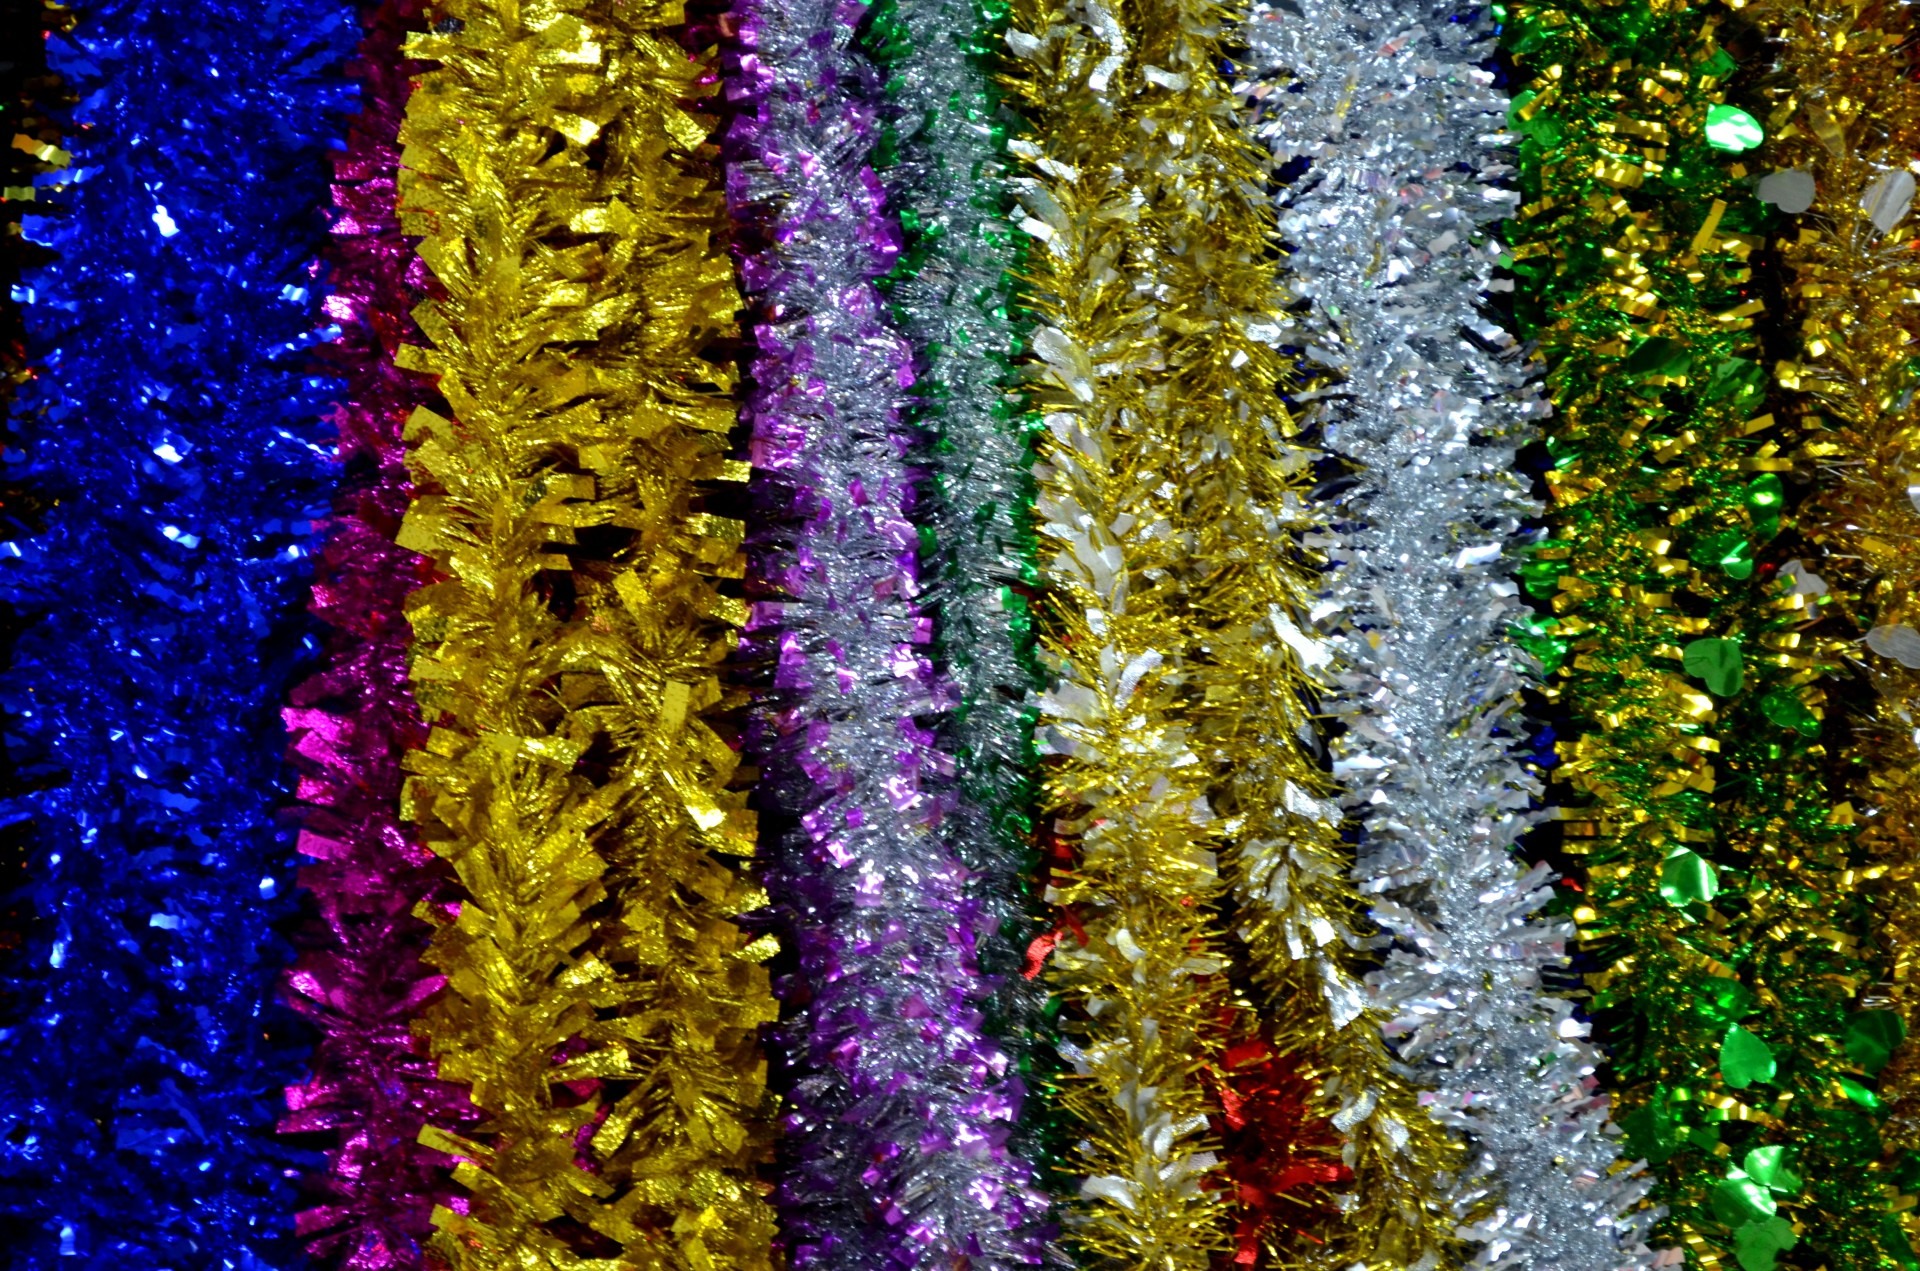
tree, plant, leaf, flower, decoration, color, holiday, christmas, sparkle, tinsel, sparkling, glittering